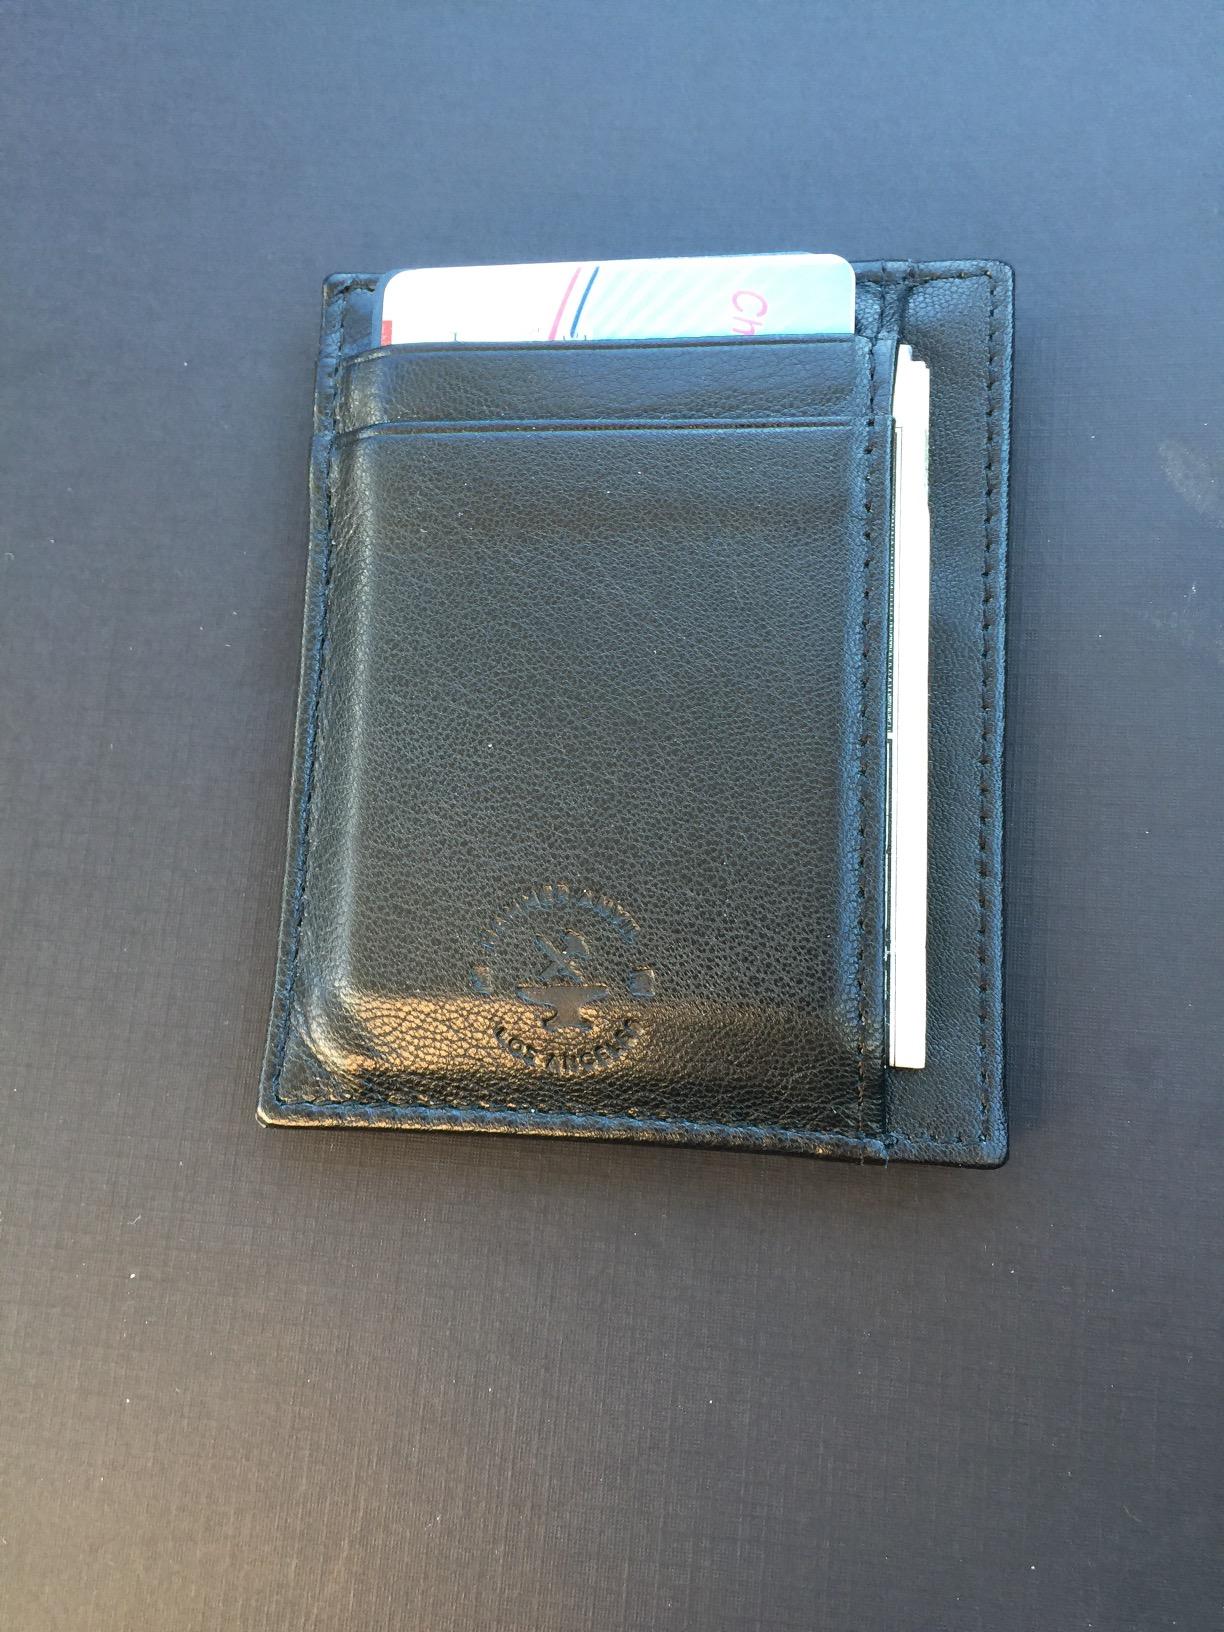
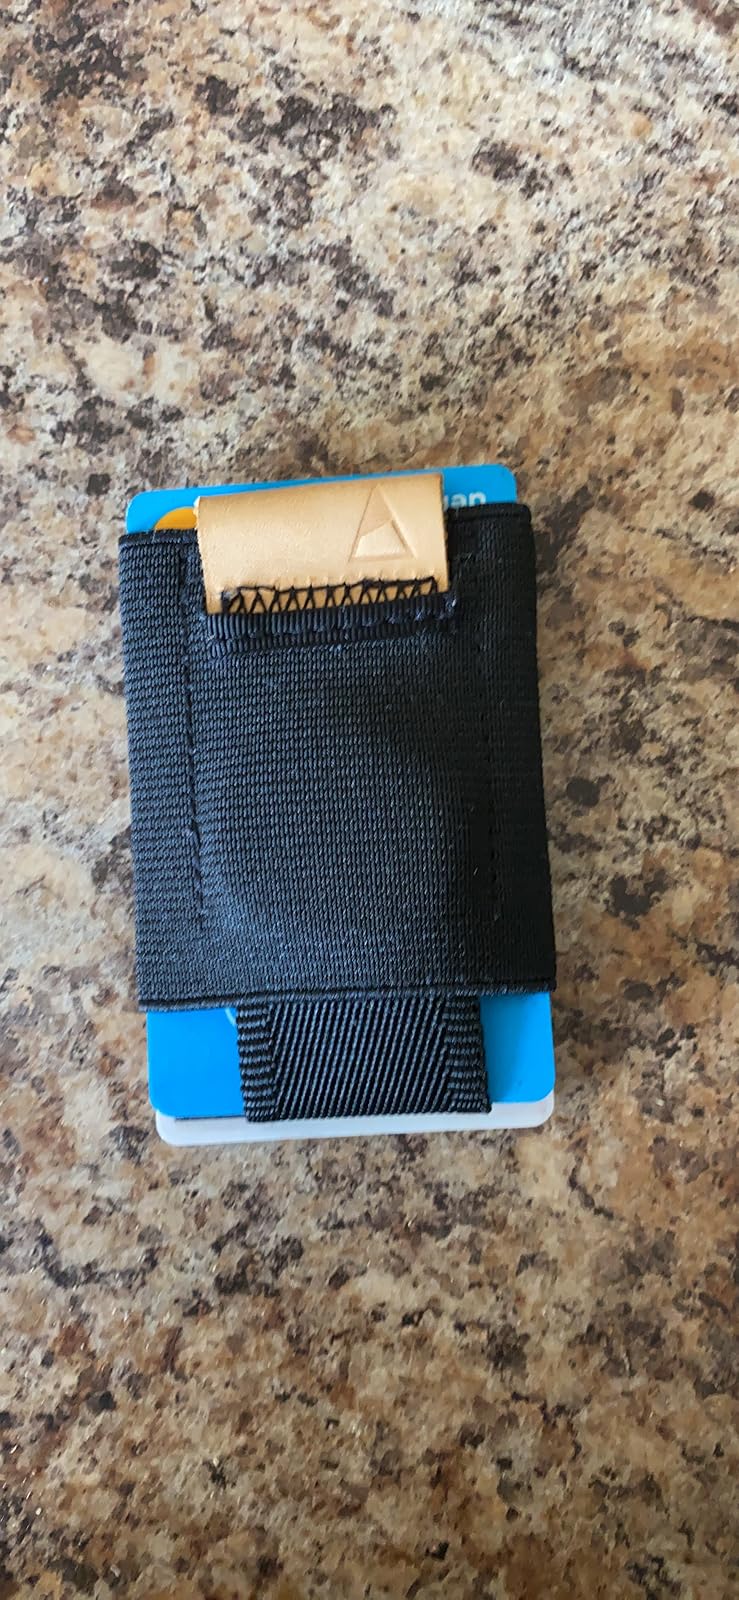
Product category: accessories_wallet
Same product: no